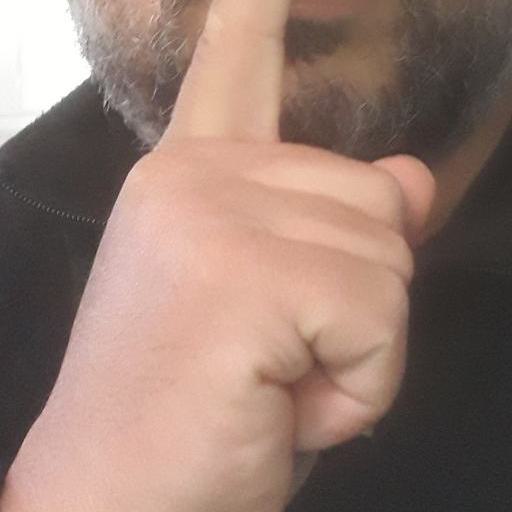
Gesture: mute